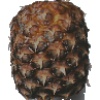
Label: pineapple